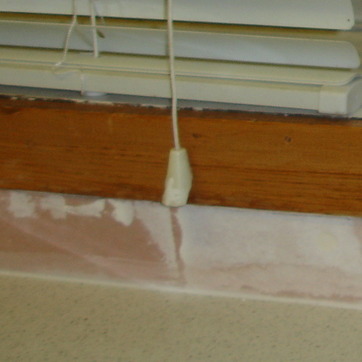
Material: plastic